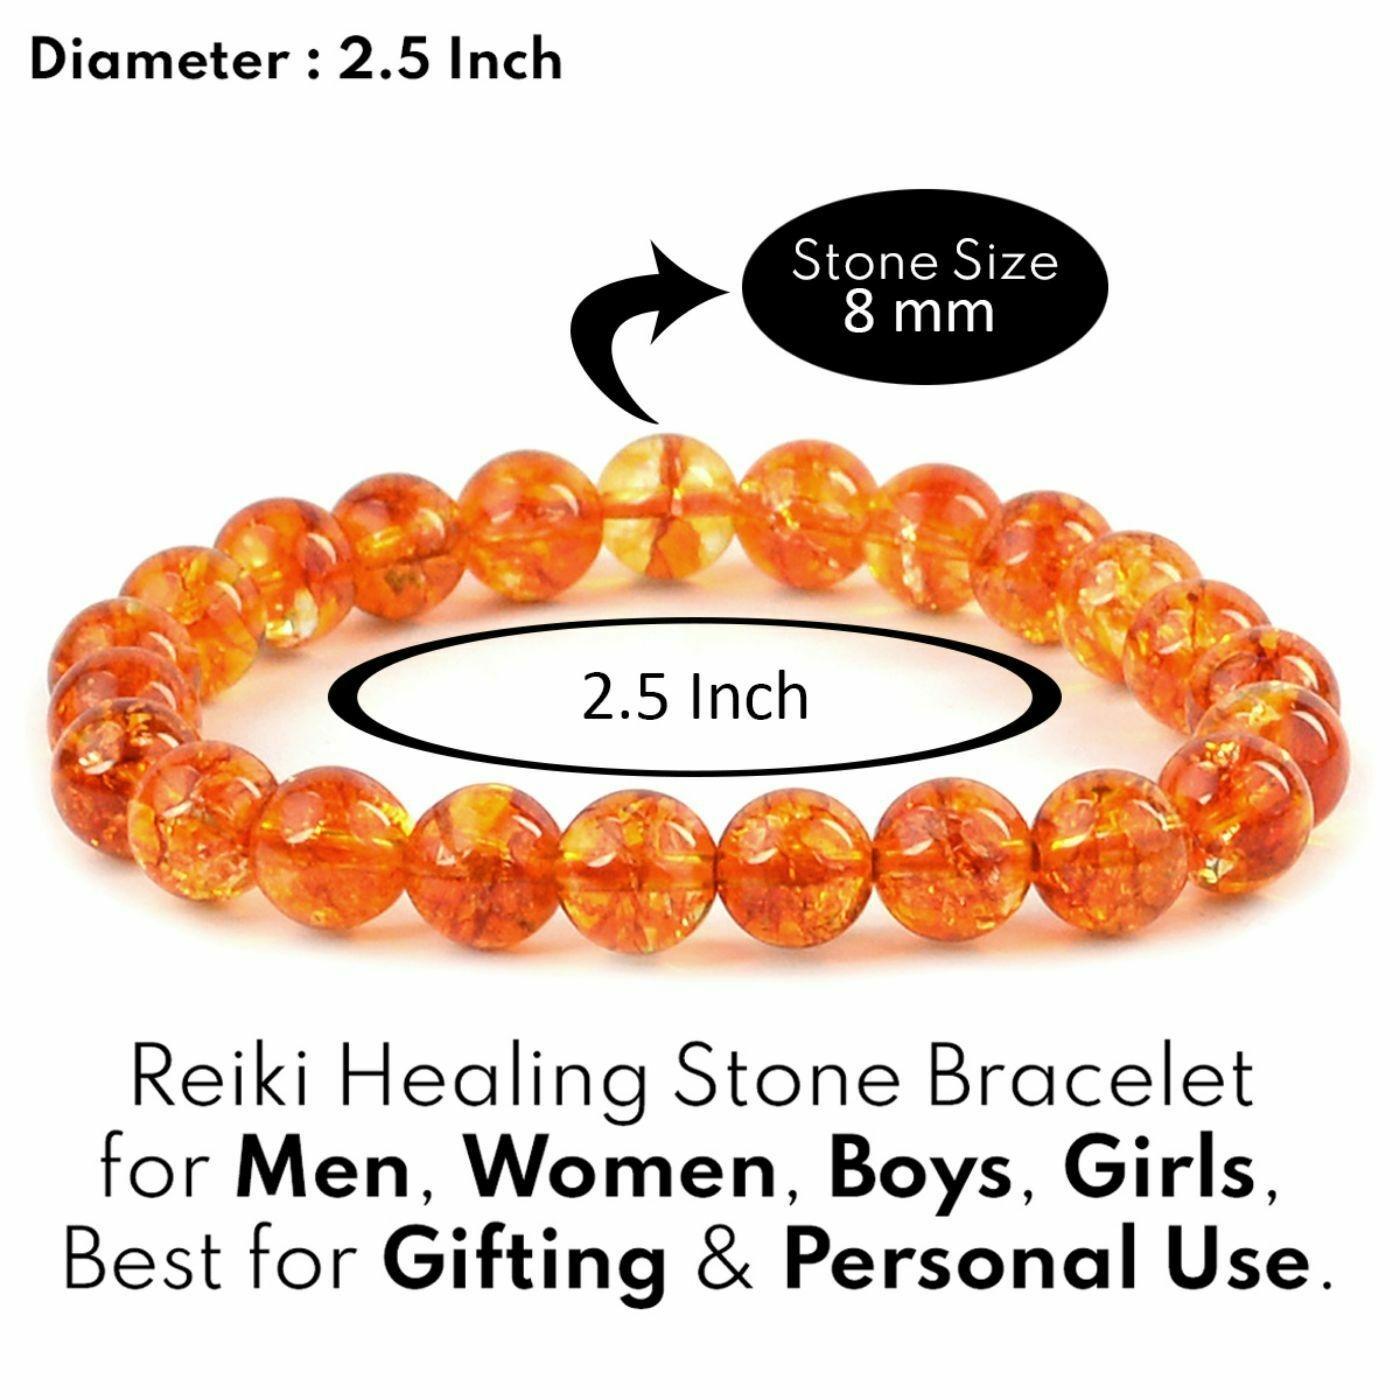
Reiki Crystal Products AAA Citrine Bracelet Round Bead 8 mm Bracelet for Reiki Healing Stones
Type: Bracelets & Bangles
Brand: Reiki Crystal Products
Price: Rs. 1075
Stretchable Elastic Handmade Natural Crystal Stone Bracelet | Diameter : 2.5 Inch. | Stone Size - 8 mm | Shape : Round | Charged By Reiki Grand Master & Vastu Expert
Features: Stretchable Elastic Handmade Natural Crystal Stone Bracelet | Diameter : 2.5 Inch. | Stone Size - 8 mm | Shape :Round | Charged By Reiki Grand Master & Vastu Expert,Natural Healing Stone for Reiki Healing, Crystal Healing, Numerology, Tarot, Astrology, Vastu, Angle Healing & Feng Shui,100% Authentic, Original and Natural Healing Stone / Crystal - small holes, crack marks on the surface or inside the stones are often visible,Material : Natural Healing Stones See Images & Product Description For Healing Properties /Advantages,Stylish Party-Daily-Office-Casual Wear Reiki Healing Stone Bracelet for Men, Women, Boys, Girls. Best for Gifting & Personal Use.
Included: Pack Of 1 X AAA Citrine 8 mm Bracelet